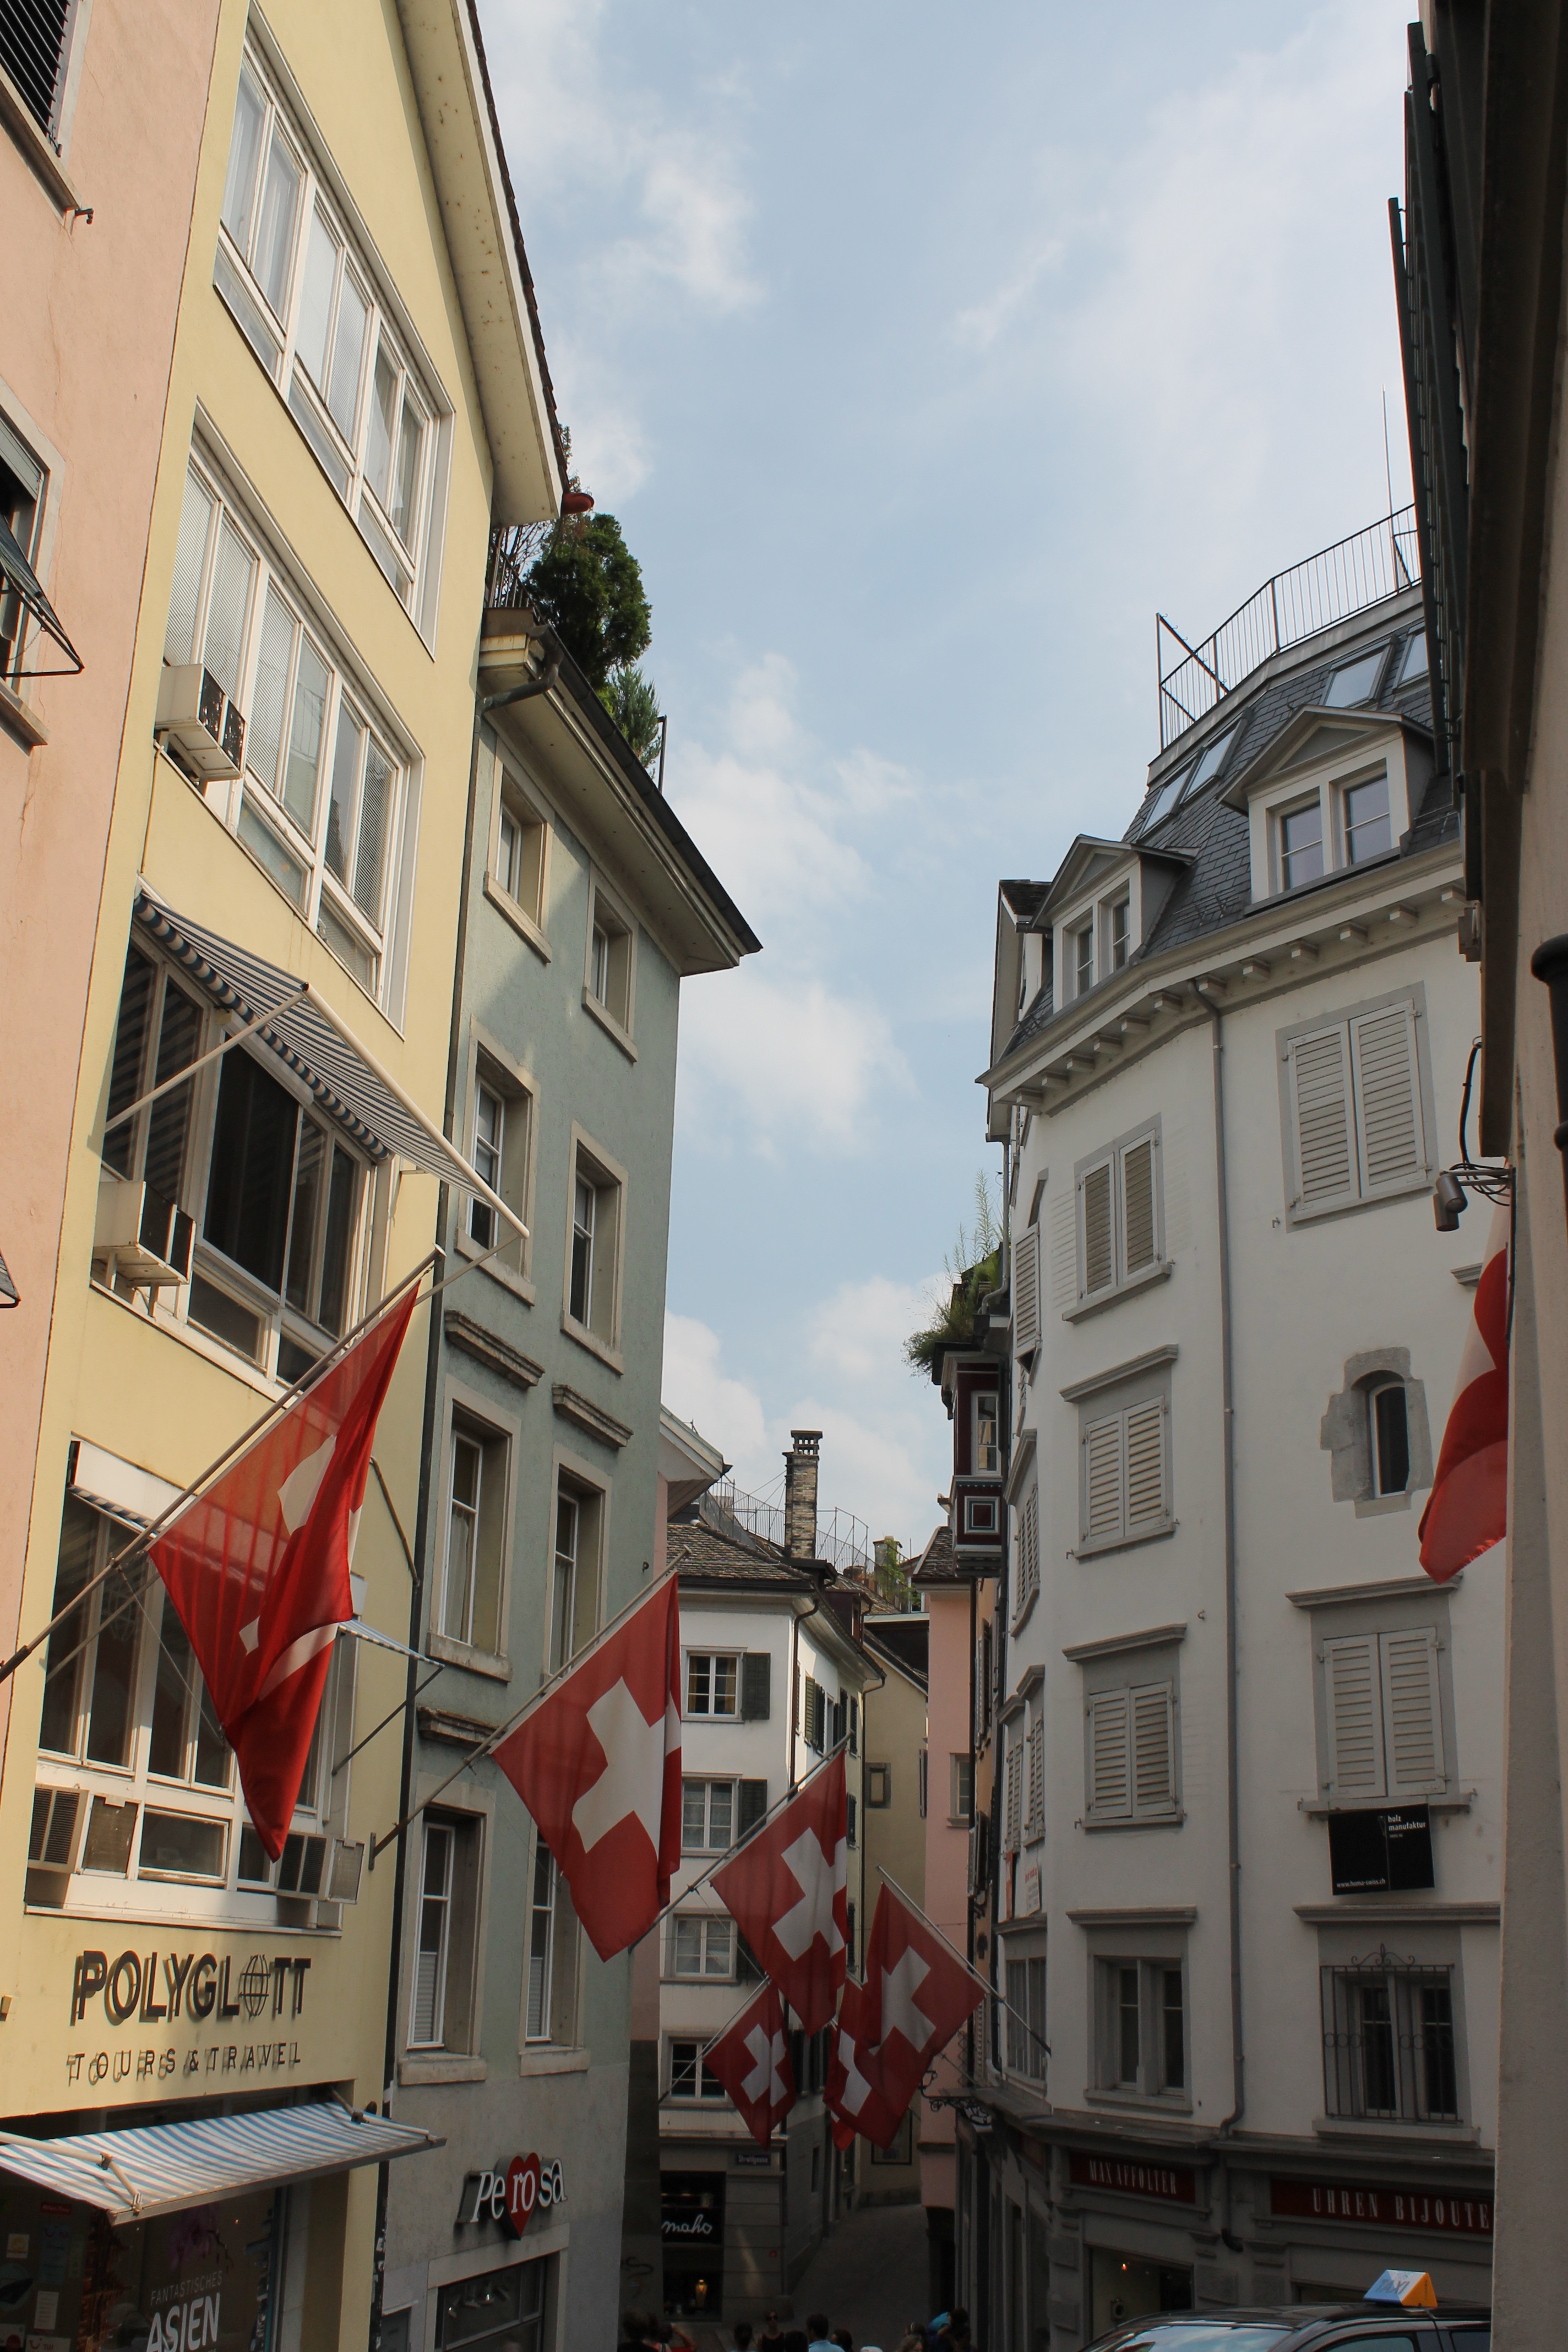
architecture, road, street, town, city, downtown, europe, vehicle, flag, facade, tourism, waterway, capital, infrastructure, swiss, switzerland, zurich, neighbourhood, urban area, human settlement